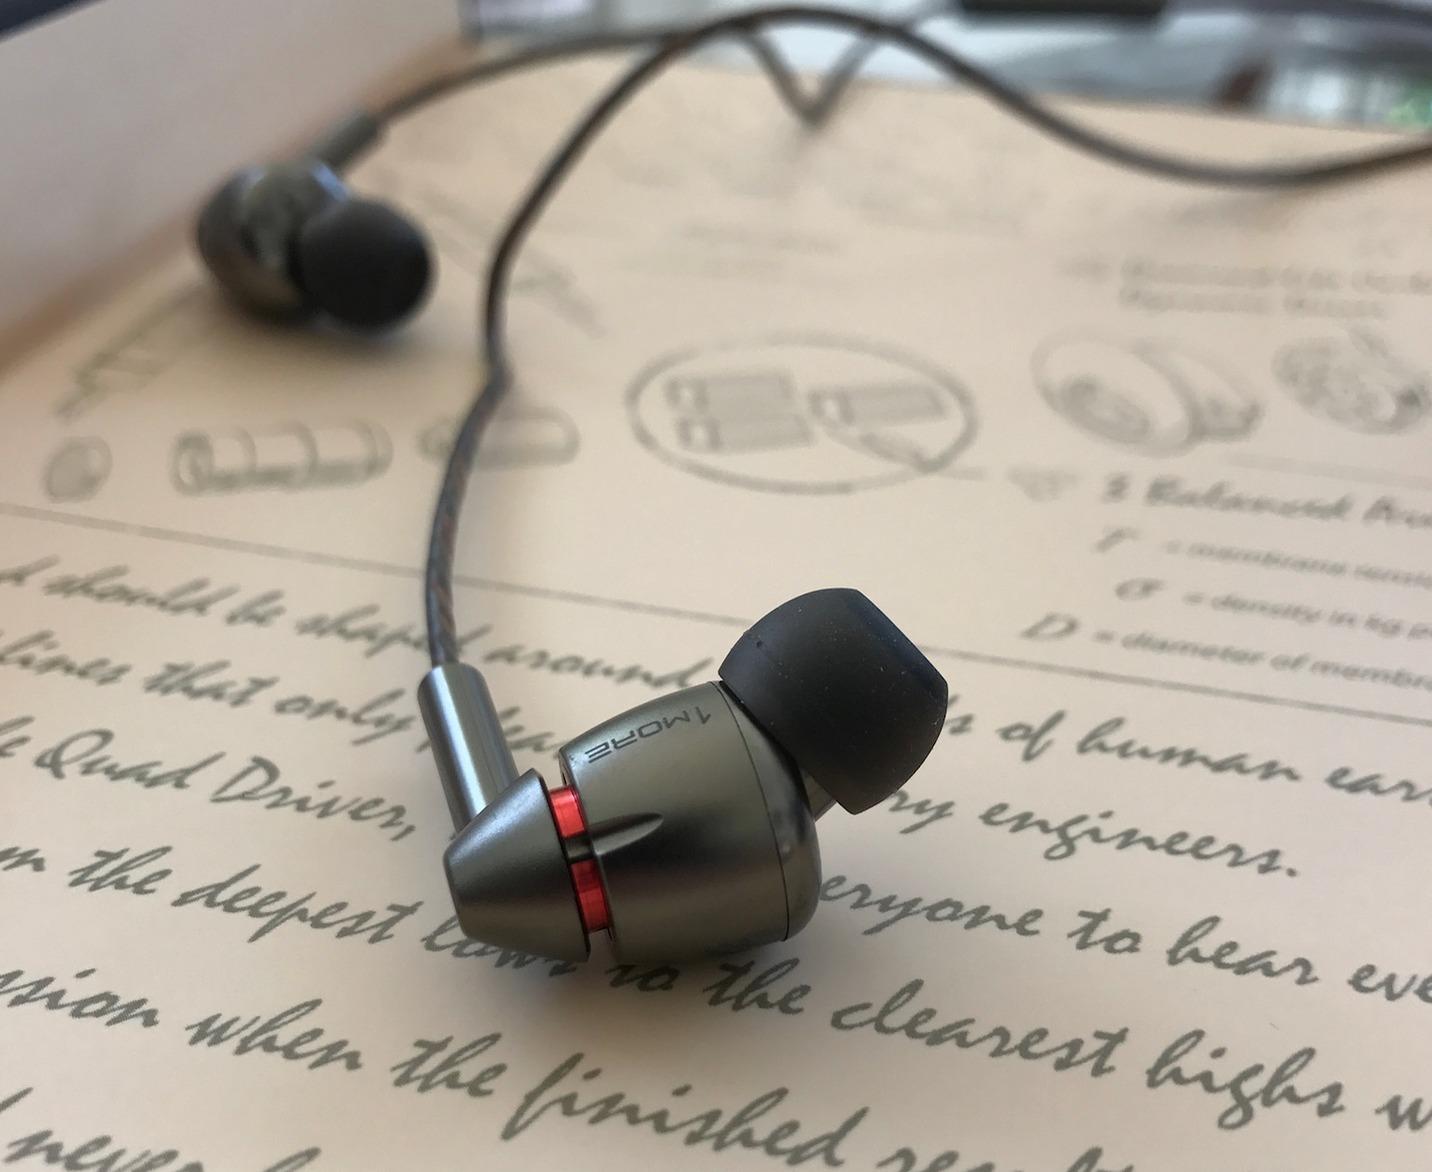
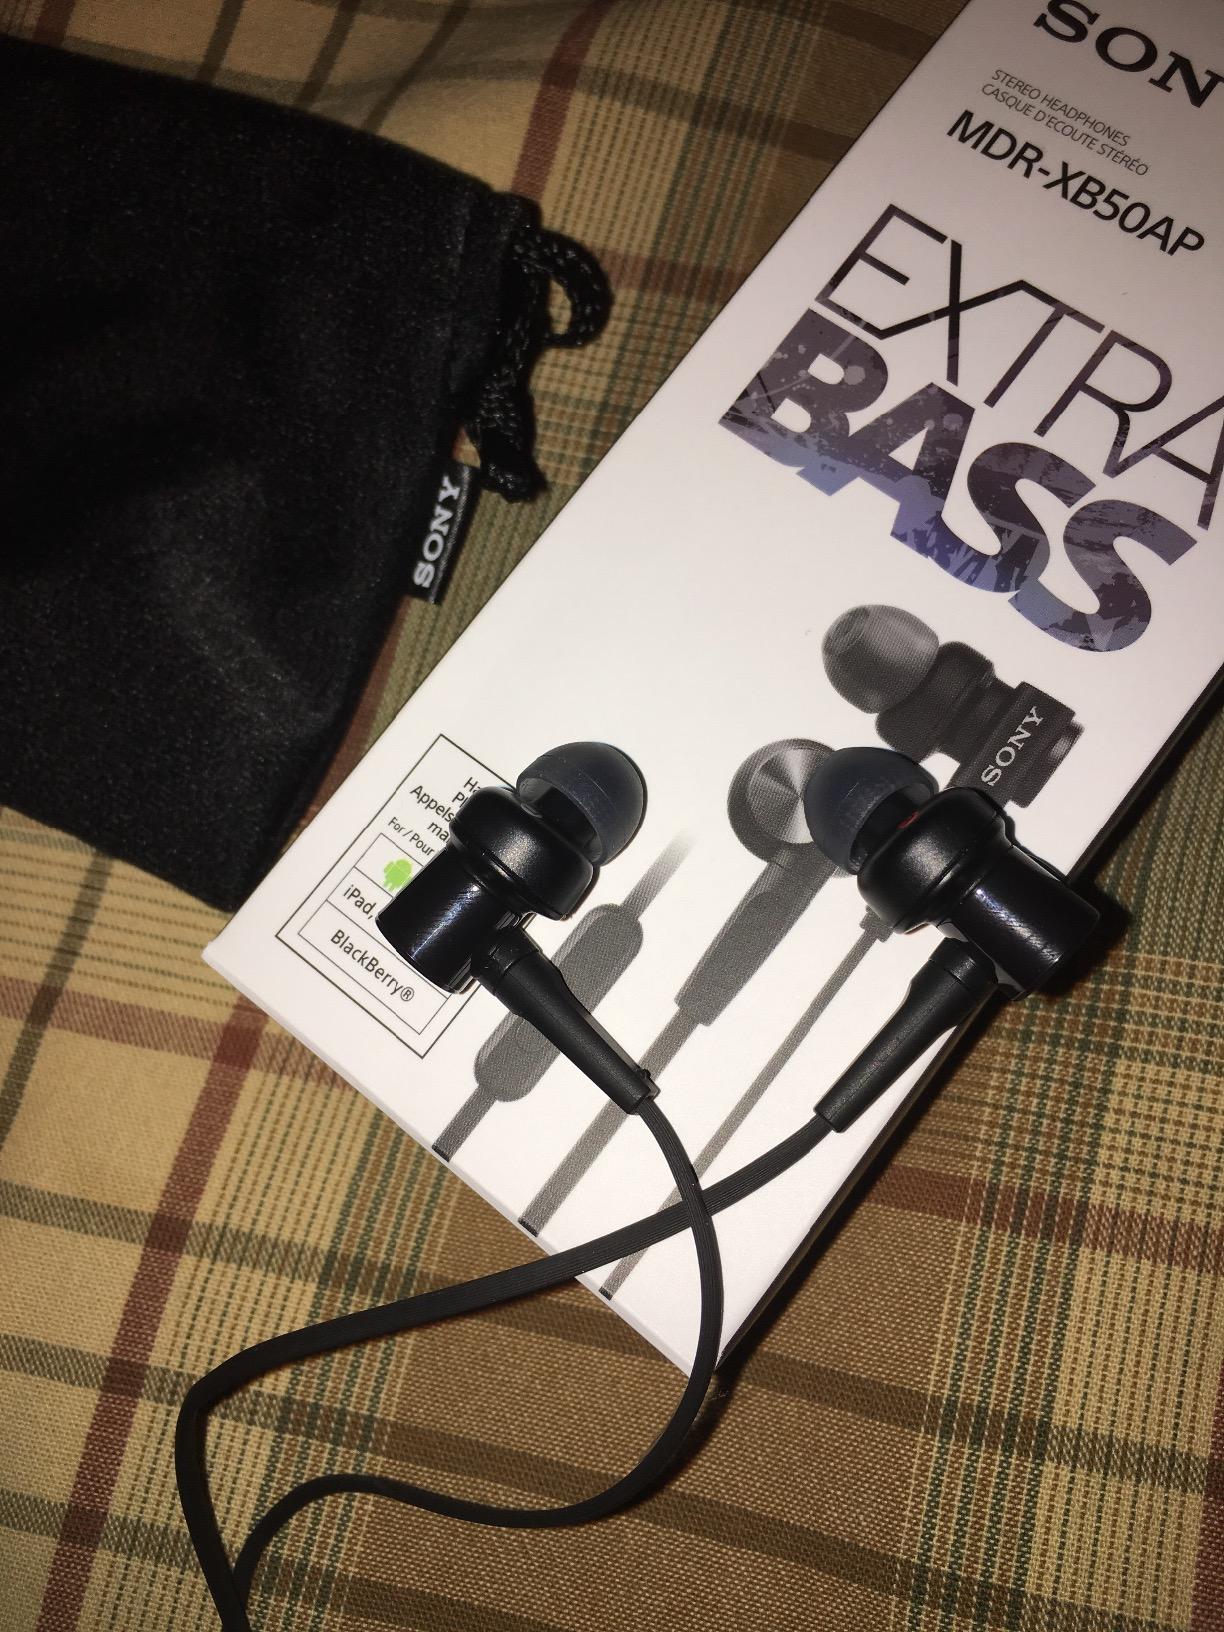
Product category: headphones
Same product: no